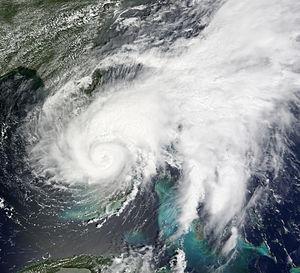
La tempête tropicale Fay était le sixième système tropical à recevoir un nom lors de la saison cyclonique 2008 dans l'océan Atlantique nord. La tempête est issue d'une vigoureuse onde tropicale qui s'est formée le 15 août sur la République dominicaine puis est passé sur Haïti avant de se diriger vers le golfe de la Gonâve. Elle traversa ensuite Cuba et se dirigea vers les Keys de la Floride qu'elle atteignit tard en après-midi le 18 août. Fay passa ensuite du golfe du Mexique à la région de Naples qu'elle frappa aux petites heures du matin du 19 août.